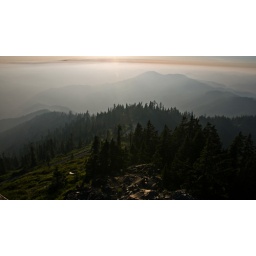
the line in the sky is due to field burning.